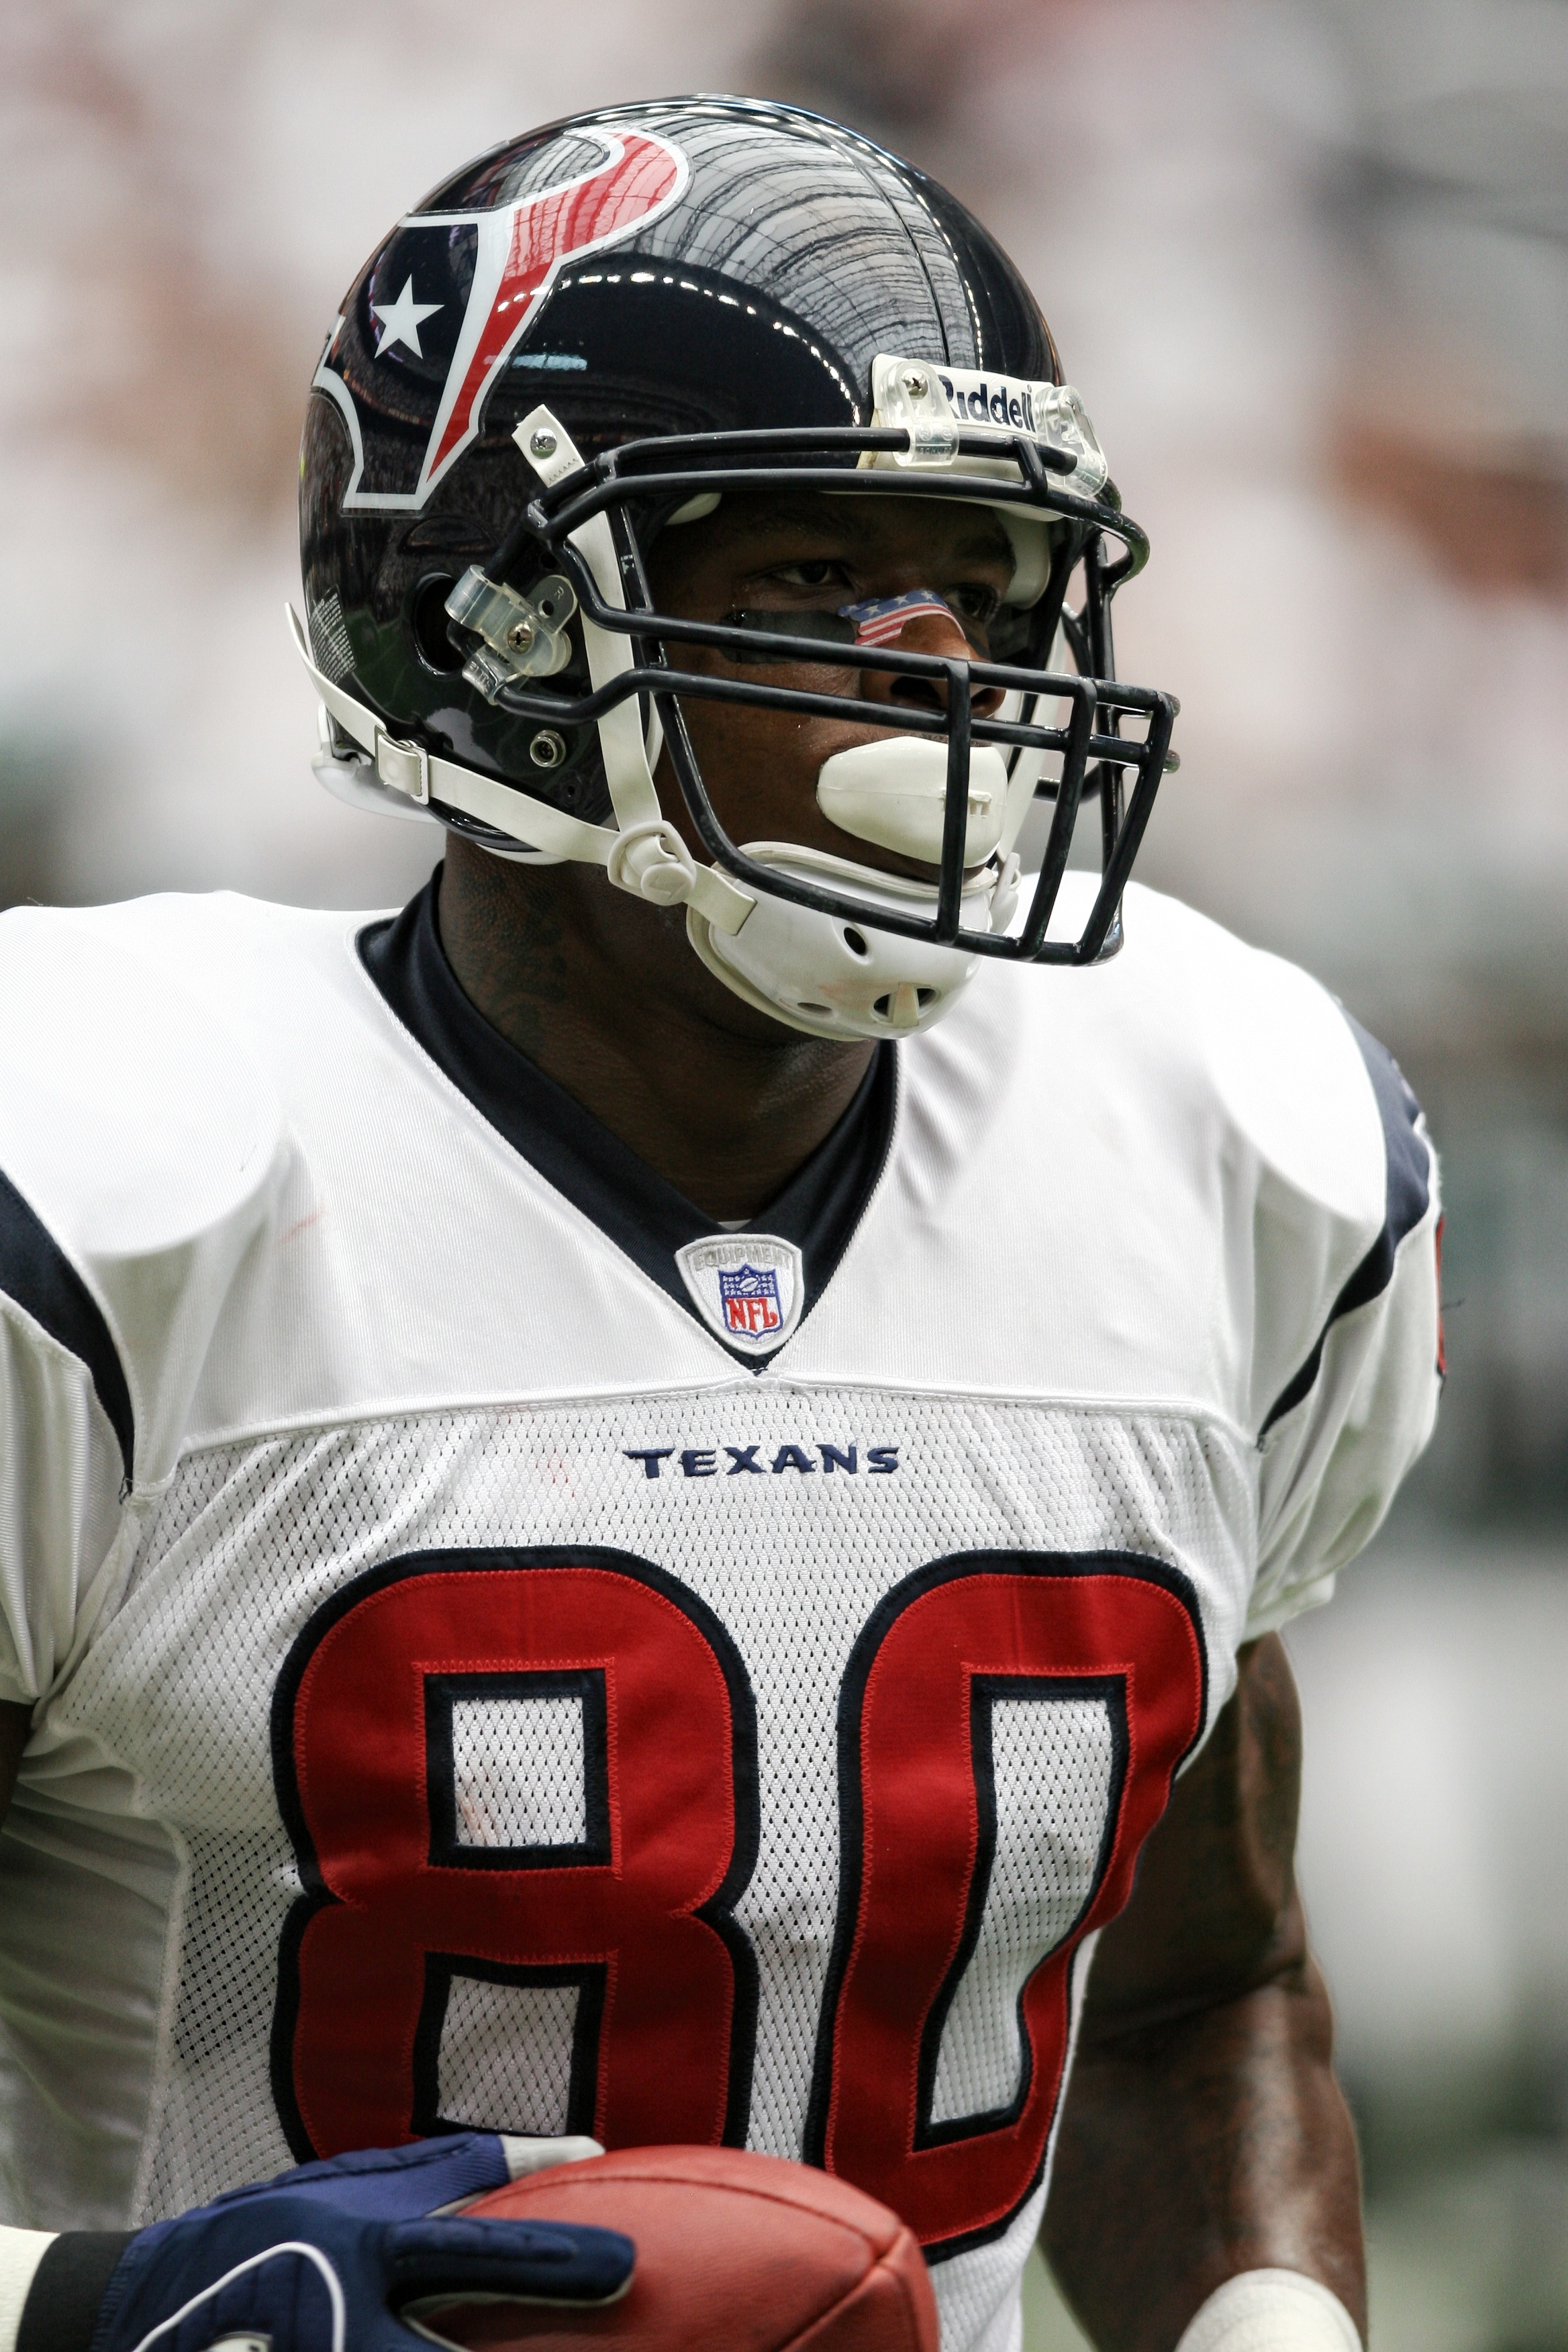
man, sport, game, play, soccer, professional, clothing, football, player, competition, team, american football, sports, helmet, ball, uniform, pro, texas, athlete, nfl, texan, receiver, tackle, face mask, football helmet, goaltender, baseball positions, football equipment and supplies, ice hockey position, gridiron football, protective equipment in gridiron football, hockey protective equipment, goaltender mask